Harrow, London

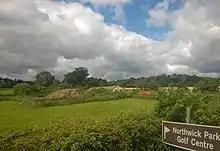
The Harrow School Farm looking north from Watford Road; St Mary's Church spire at the top of Harrow Hill is in the background

The town centre has undergone a new wave of redevelopment. In 2011, the one-way single lane section of Station Road was widened to allow two-way bus traffic. The 11 storey luxury apartments of Bradstowe House were completed in 2016 after long delays. Former office buildings on Lyon Road (including Coal House, once belonging to the National Coal Board) have been regenerated into new mixed use buildings in the 2010s, whereas on Pinner Road behind St George's centre a new eight storey development called Trident Point was built which includes a Morrisons supermarket opened in 2013. The former post-office sorting building on College Road, next to the train station, remained vacant for some years until plans for a 19-storey skyscraper were approved by the council in 2015. The development, called Harrow Square, was partly completed with 318 apartments across four buildings in 2018. It includes a bottom floor library still under construction which will replace the current Gayton Library on St John's Road. The building next to it, formerly First National House, has been refurbished into luxury apartments called The Hub.